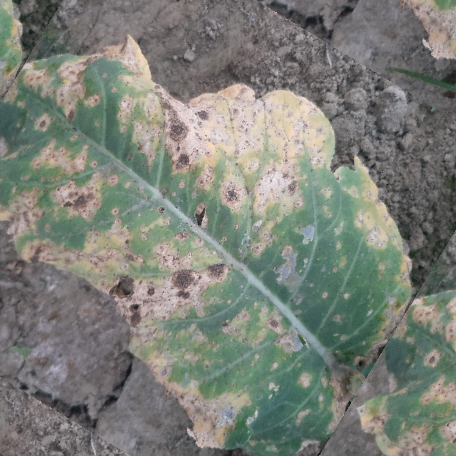
Label: Downy Mildew